Dancing in the Rain (song)

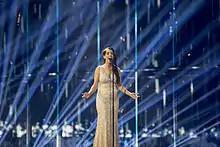
Lorenzo performing "Dancing in the Rain" in Eurovision.

On 10 May 2014, the grand final of the Eurovision Song Contest was held in B&W Hallerne in Copenhagen hosted by the Danish Broadcasting Corporation (DR) and broadcast live throughout the continent. Lorenzo performed "Dancing in the Rain" nineteenth on the evening. As they noticed during rehearsals that the dress designed by the Spanish firm Anmargo that she was going to wear was not appropriate for the stage lights, she had to borrow a wedding dress from the Danish firm Karim Design. She was accompanied by four off-stage backing vocalists: Mey Green, Sandra Borrego, Aiwinnie MyBaby, and Alana Sinkëy.